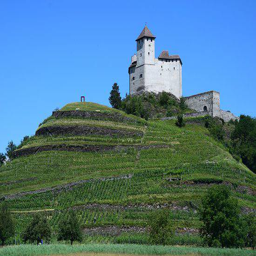
Burg Gutenberg